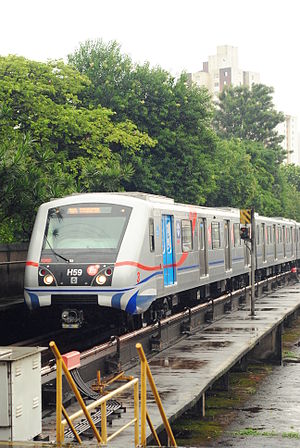
São Paulo Metro
São Paulo Metro er navnet på undergrundsbanen i São Paulo. Det er den første undergrundsbane i Brasilien og den største til dato. Den drives af Companhia do Metropolitano de São Paulo og ViaQuatro.